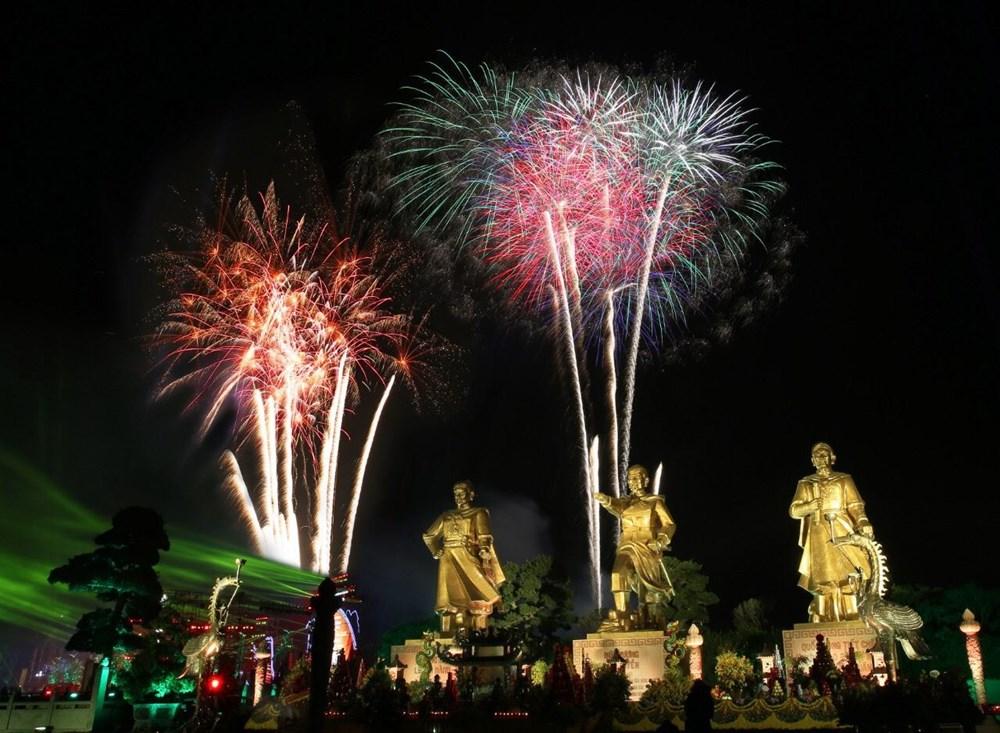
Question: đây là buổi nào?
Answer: đây là buổi tối